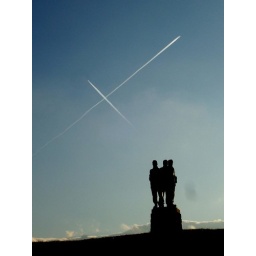
Planes cross in the sky